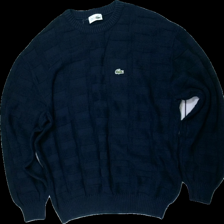
View: front
Type: Sweater
Category: Men
Brand: Lacoste
Colors: Blue
Material: 100% cotton
Pattern: Logo print
Cut: Regular
Season: All
Stains: Major
Damage: fläckig runt halsen
Damage location: top center
Damage 2 location: top right
Price range: <50
Recommended usage: Export
Description: blå tjocktröja med logga fram, fläckig runt halsen